Basahang Ginto

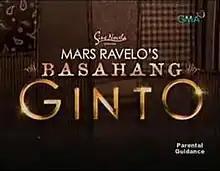
Title card

( / international title: "Golden Heart") is a 2010 Philippine television drama series broadcast by GMA Network. Based on a Philippine comic book by Mars Ravelo and the 1952 Philippine film of the same title, the series is the twentieth instalment of "Sine Novela". Directed by Joel Lamangan, it stars Carla Abellana and Geoff Eigenmann. It premiered on May 24, 2010 on the network's Dramarama sa Hapon line up. The series concluded on September 24, 2010 with a total of 90 episodes.